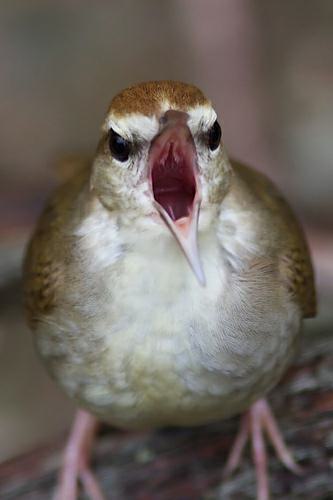
A photo of a swainson warbler